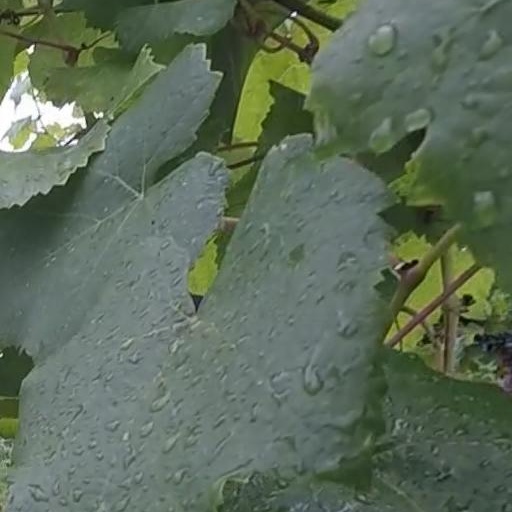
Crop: grape